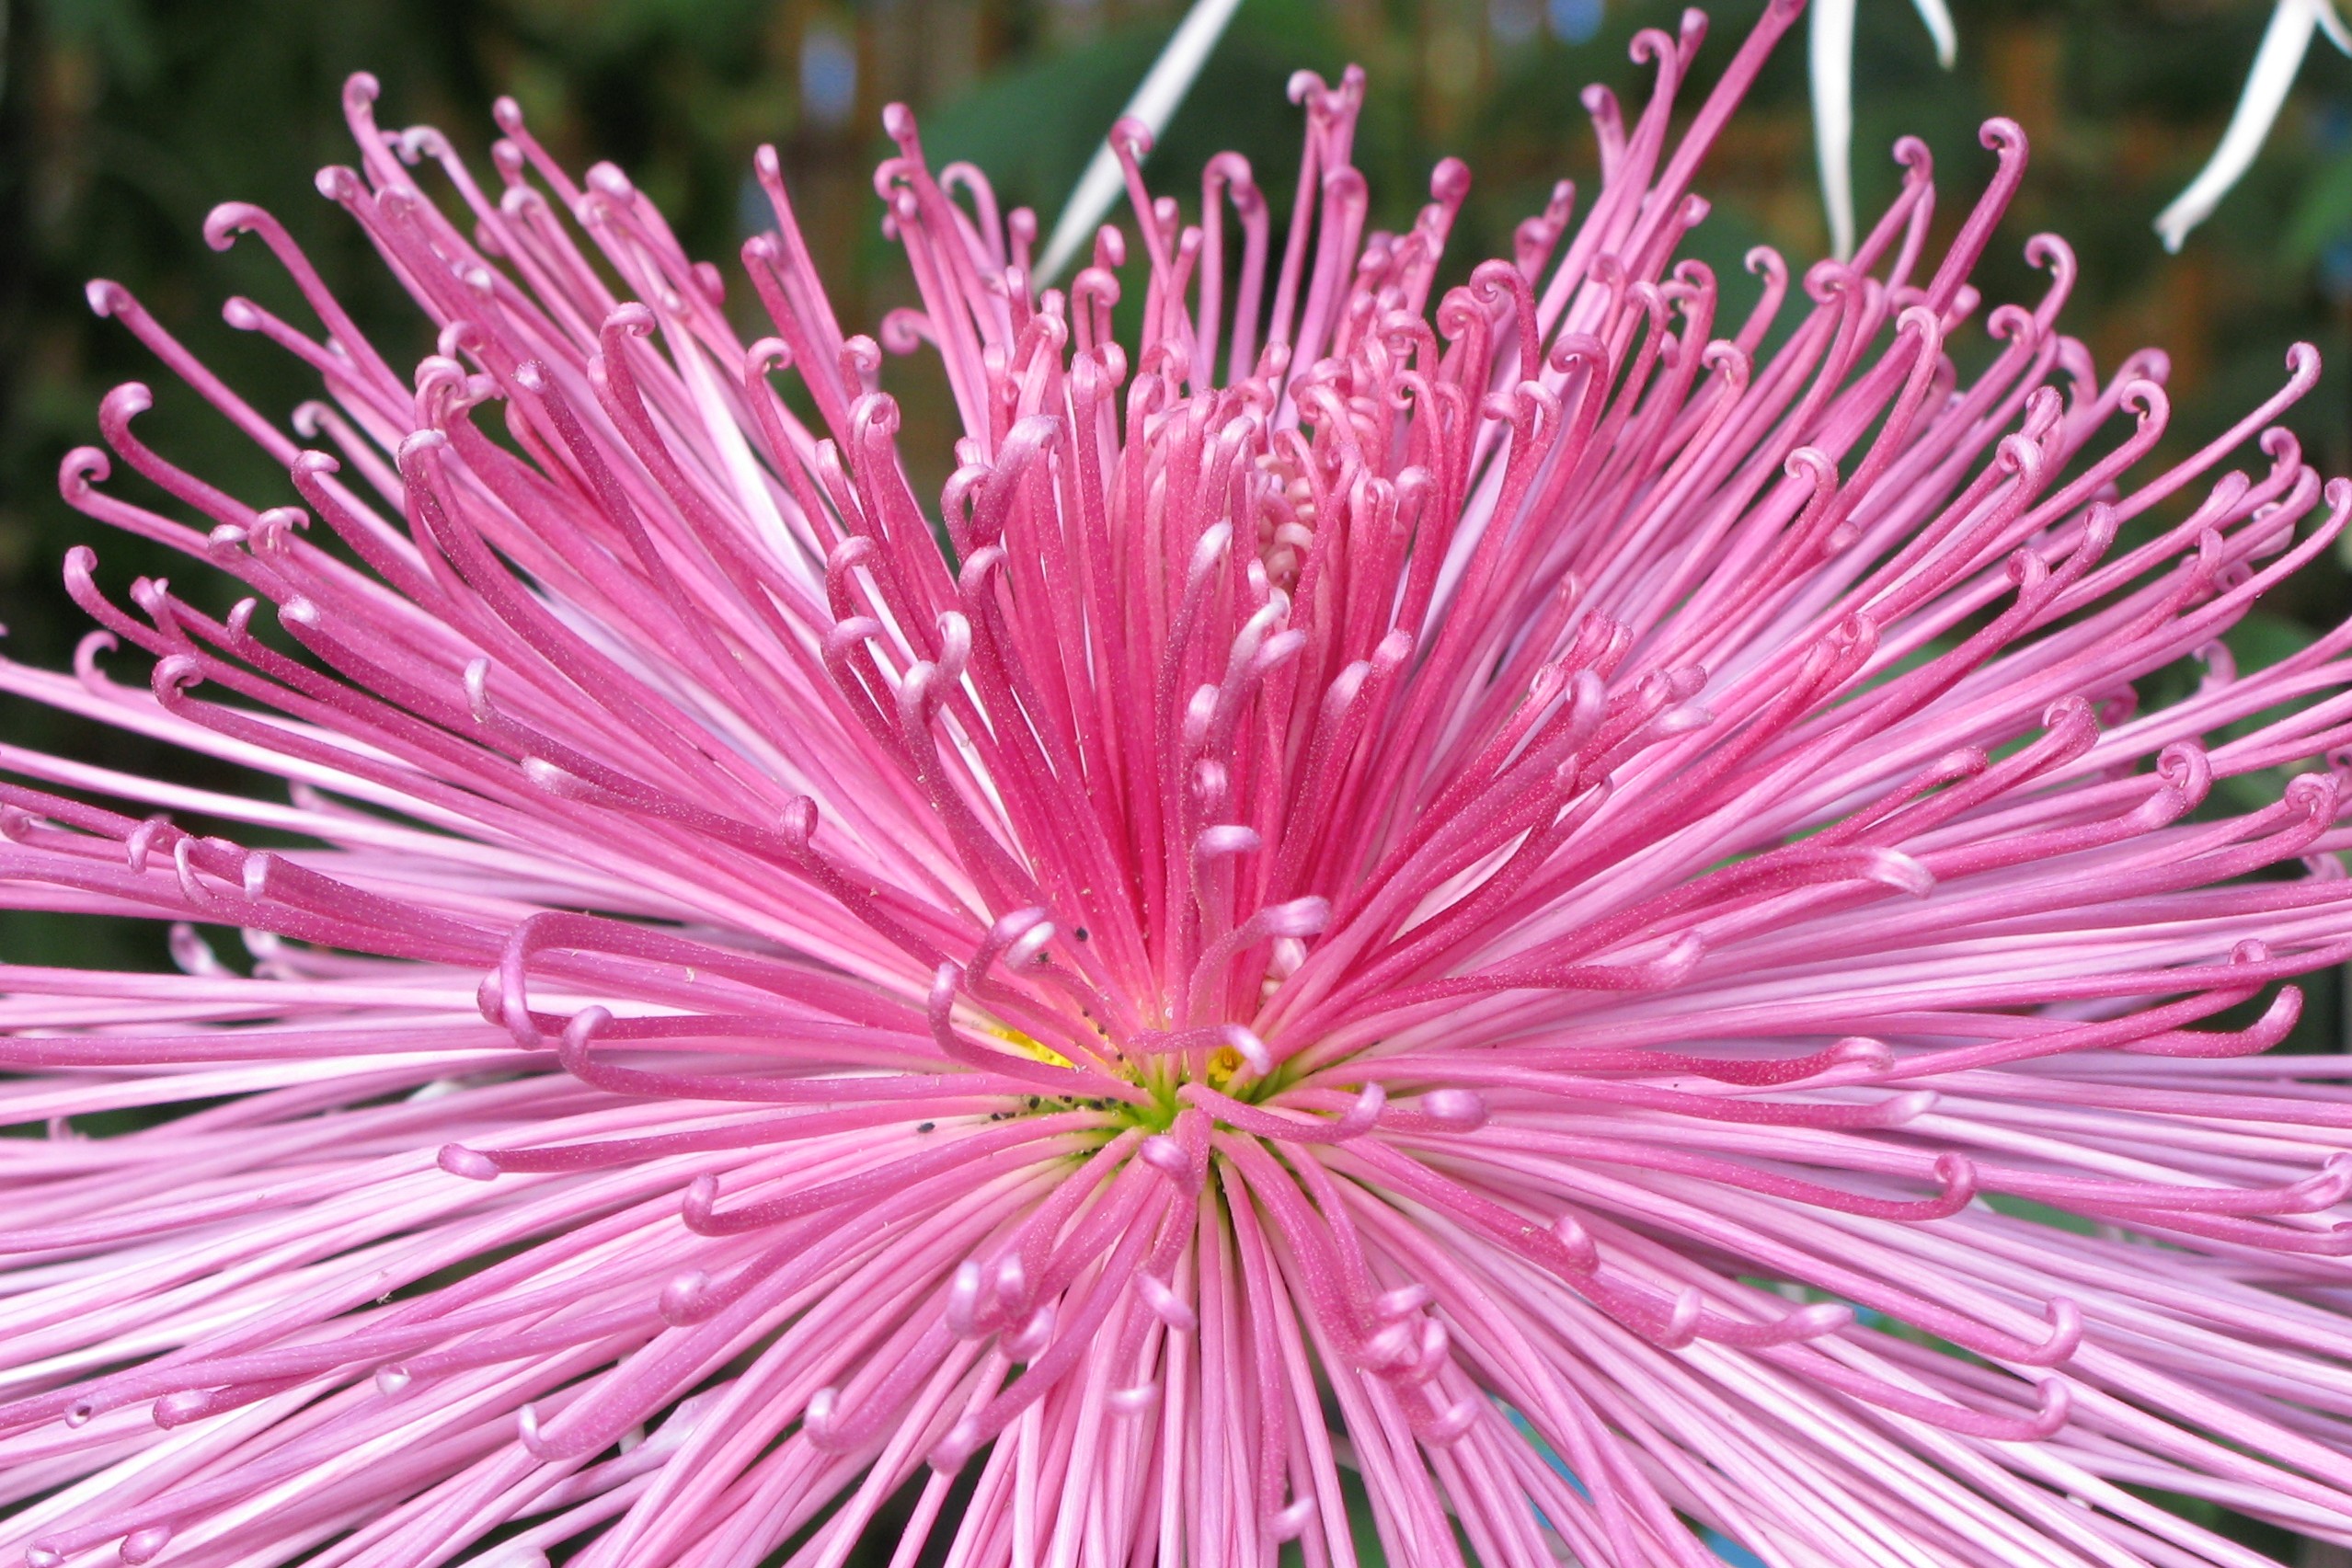
blossom, plant, flower, petal, high, pink, flora, close up, hires, chrysanthemum, flowerpicturesnolimits, hi, res, powershotg7, canong7, macro photography, flowering plant, daisy family, annual plant, land plant, ice plant family, dorotheanthus bellidiformis